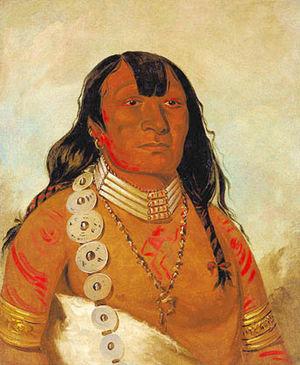
Dohäsan était un important chef amérindien. Il fut chef de guerre du groupe Kata ou Arikara de la tribu des Kiowas, puis chef suprême de la tribu kiowa tout entière, une position qu'il conserva pendant la durée remarquable de 33 années. Dernier chef suprême incontesté des Kiowas en tant que peuple libre, il est surtout connu comme le commandant en chef des Indiens des Plaines lors de la plus grande bataille jamais disputée entre ces tribus et les États-Unis.